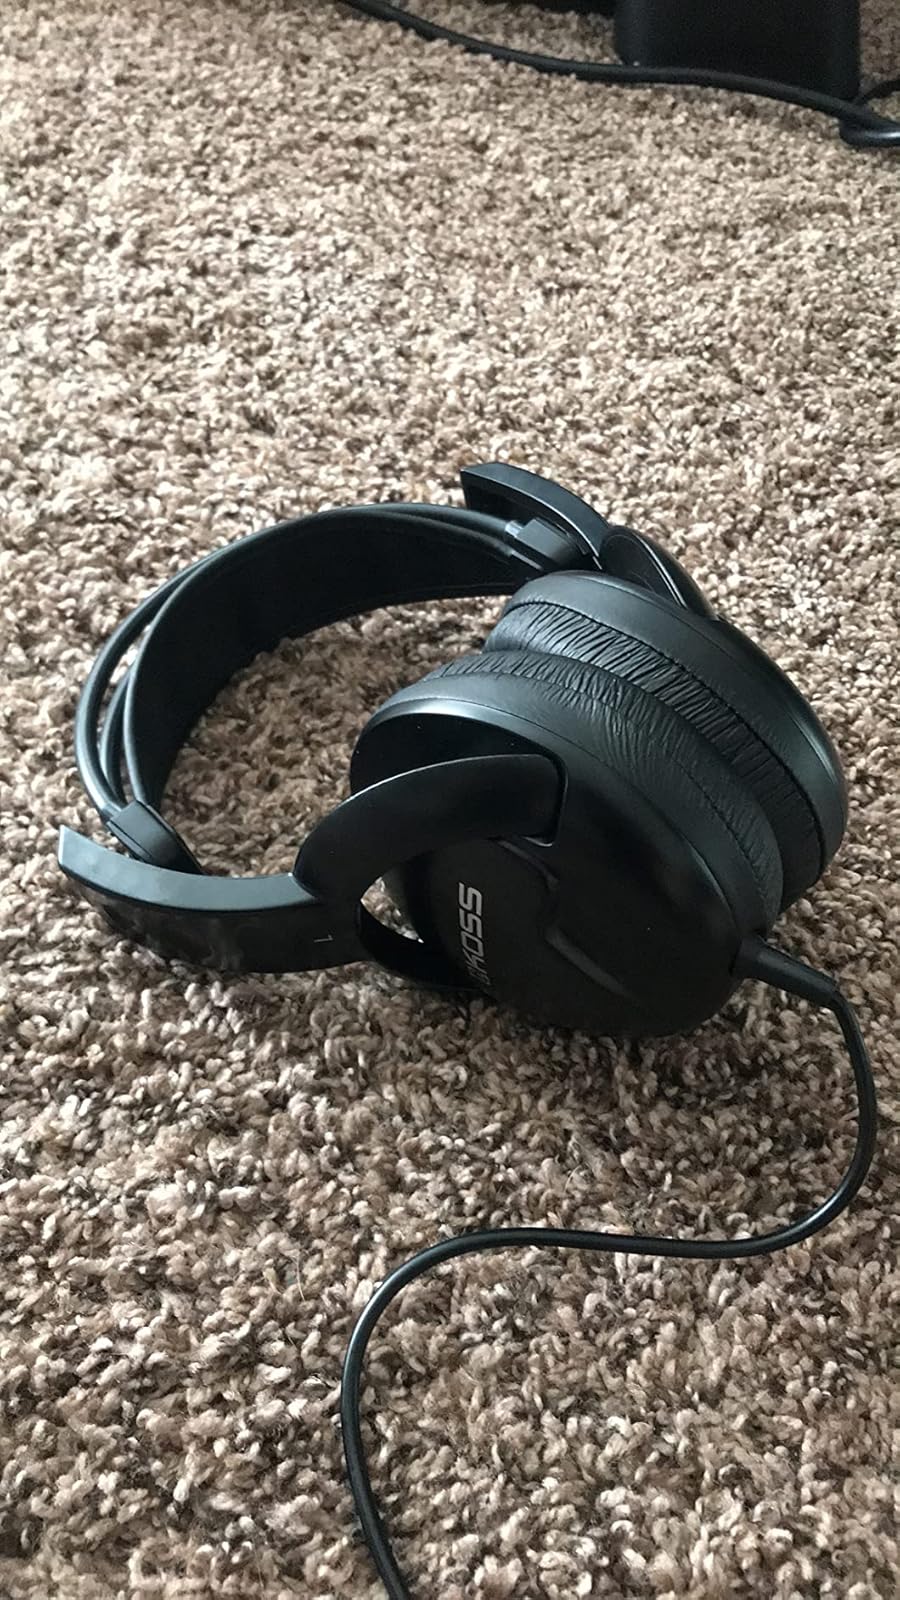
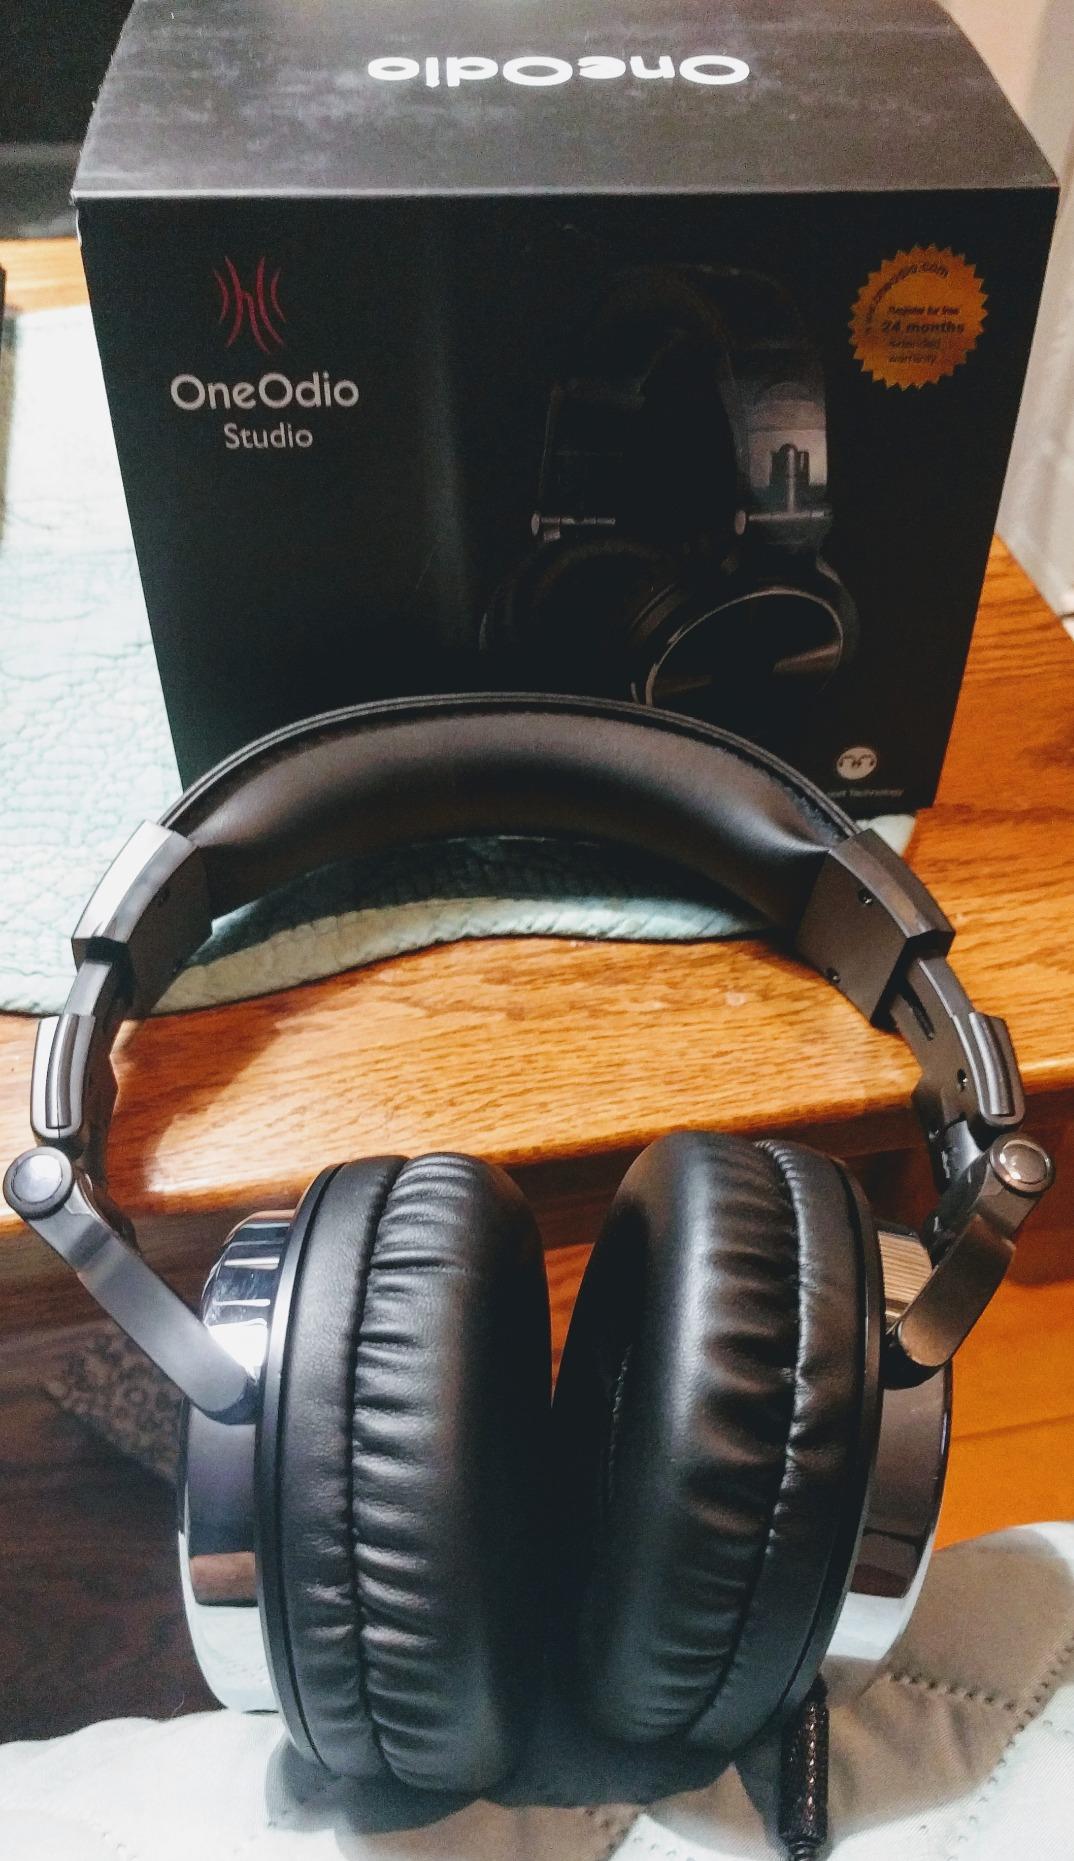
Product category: headphones
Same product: no